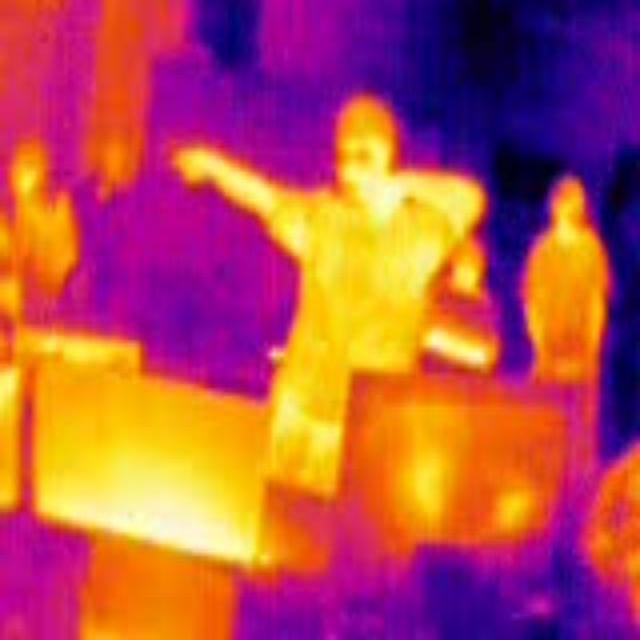
Detected objects:
label: person
label: person
label: person
label: person